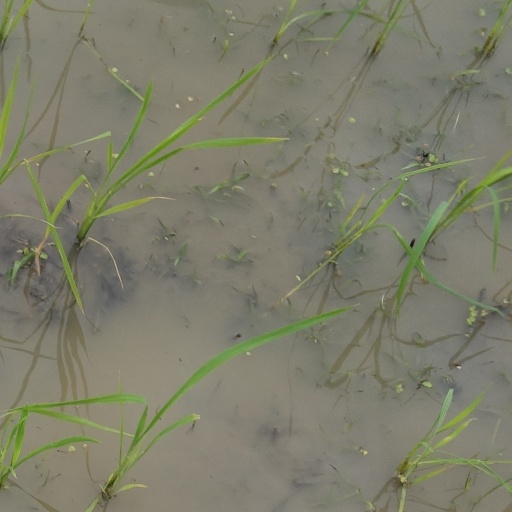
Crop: rice